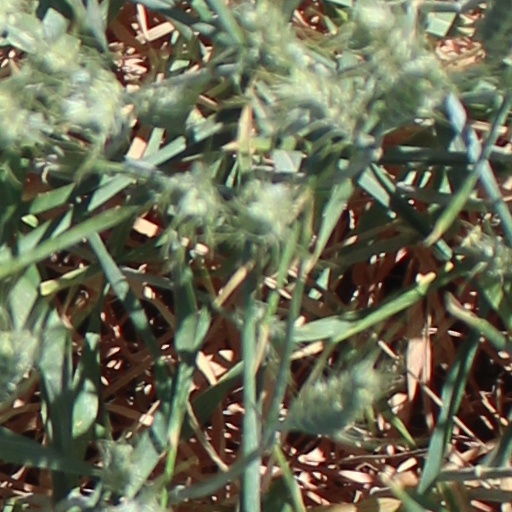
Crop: wheat